Jimmy Dunn (sports executive)

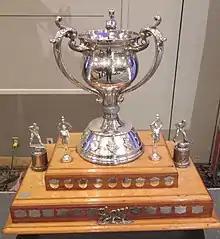
Silver bowl with three handles atop of a two-tiered wooden base with name plates

Prior to the 1957 Memorial Cup playoffs, the MJHL requested permission for its champion to be allowed three additional players if the team reached the Abbot Cup final. When the request was approved by a vote of CAHA branch presidents, the Flin Flon Bombers and the SJHL objected despite a ruling by Dunn that the decision was made according to the constitution. "The Winnipeg Tribune" reported that the decision had "started the old country-city mud-slinging campaign". "Flin Flon Daily Miner" editor Harry Miles wrote that, "Jimmy Dunn in Winnipeg [was] shovelling new players into the Winnipeg junior club with reckless abandon", and implied that Winnipeg had long dominated amateur sports in Manitoba and that the decisions of various sports associations made it more difficult for Flin Flon to compete. When supporters of the Bombers hanged Dunn in effigy, he responded by saying "All I hope is that the effigy looked like me. I'd hate to think they had hanged somebody else by mistake".